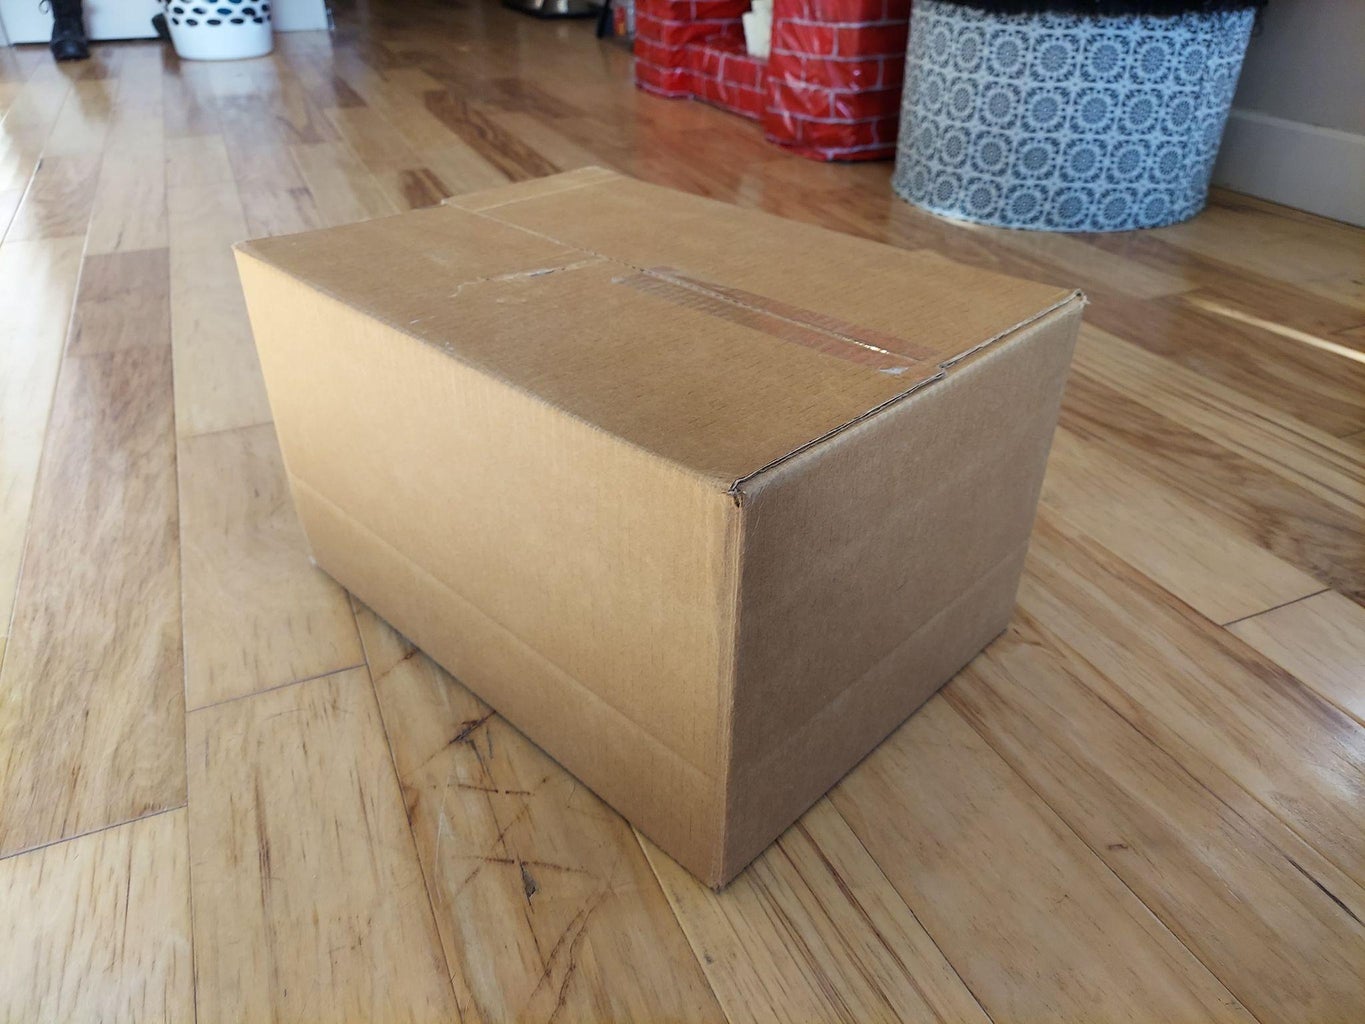
Label: cardboard